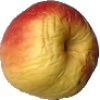
Label: red_yellow_apple